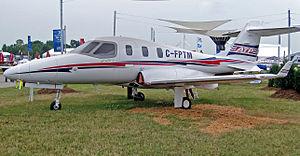
Le Diamond D-JET devait être un jet monomoteur produit par Diamond Aircraft. Son développement a été interrompu.